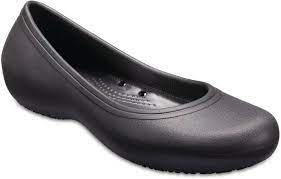
Label: Clog